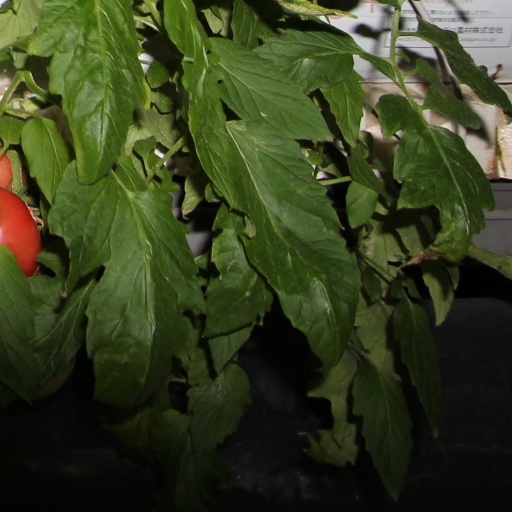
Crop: tomato